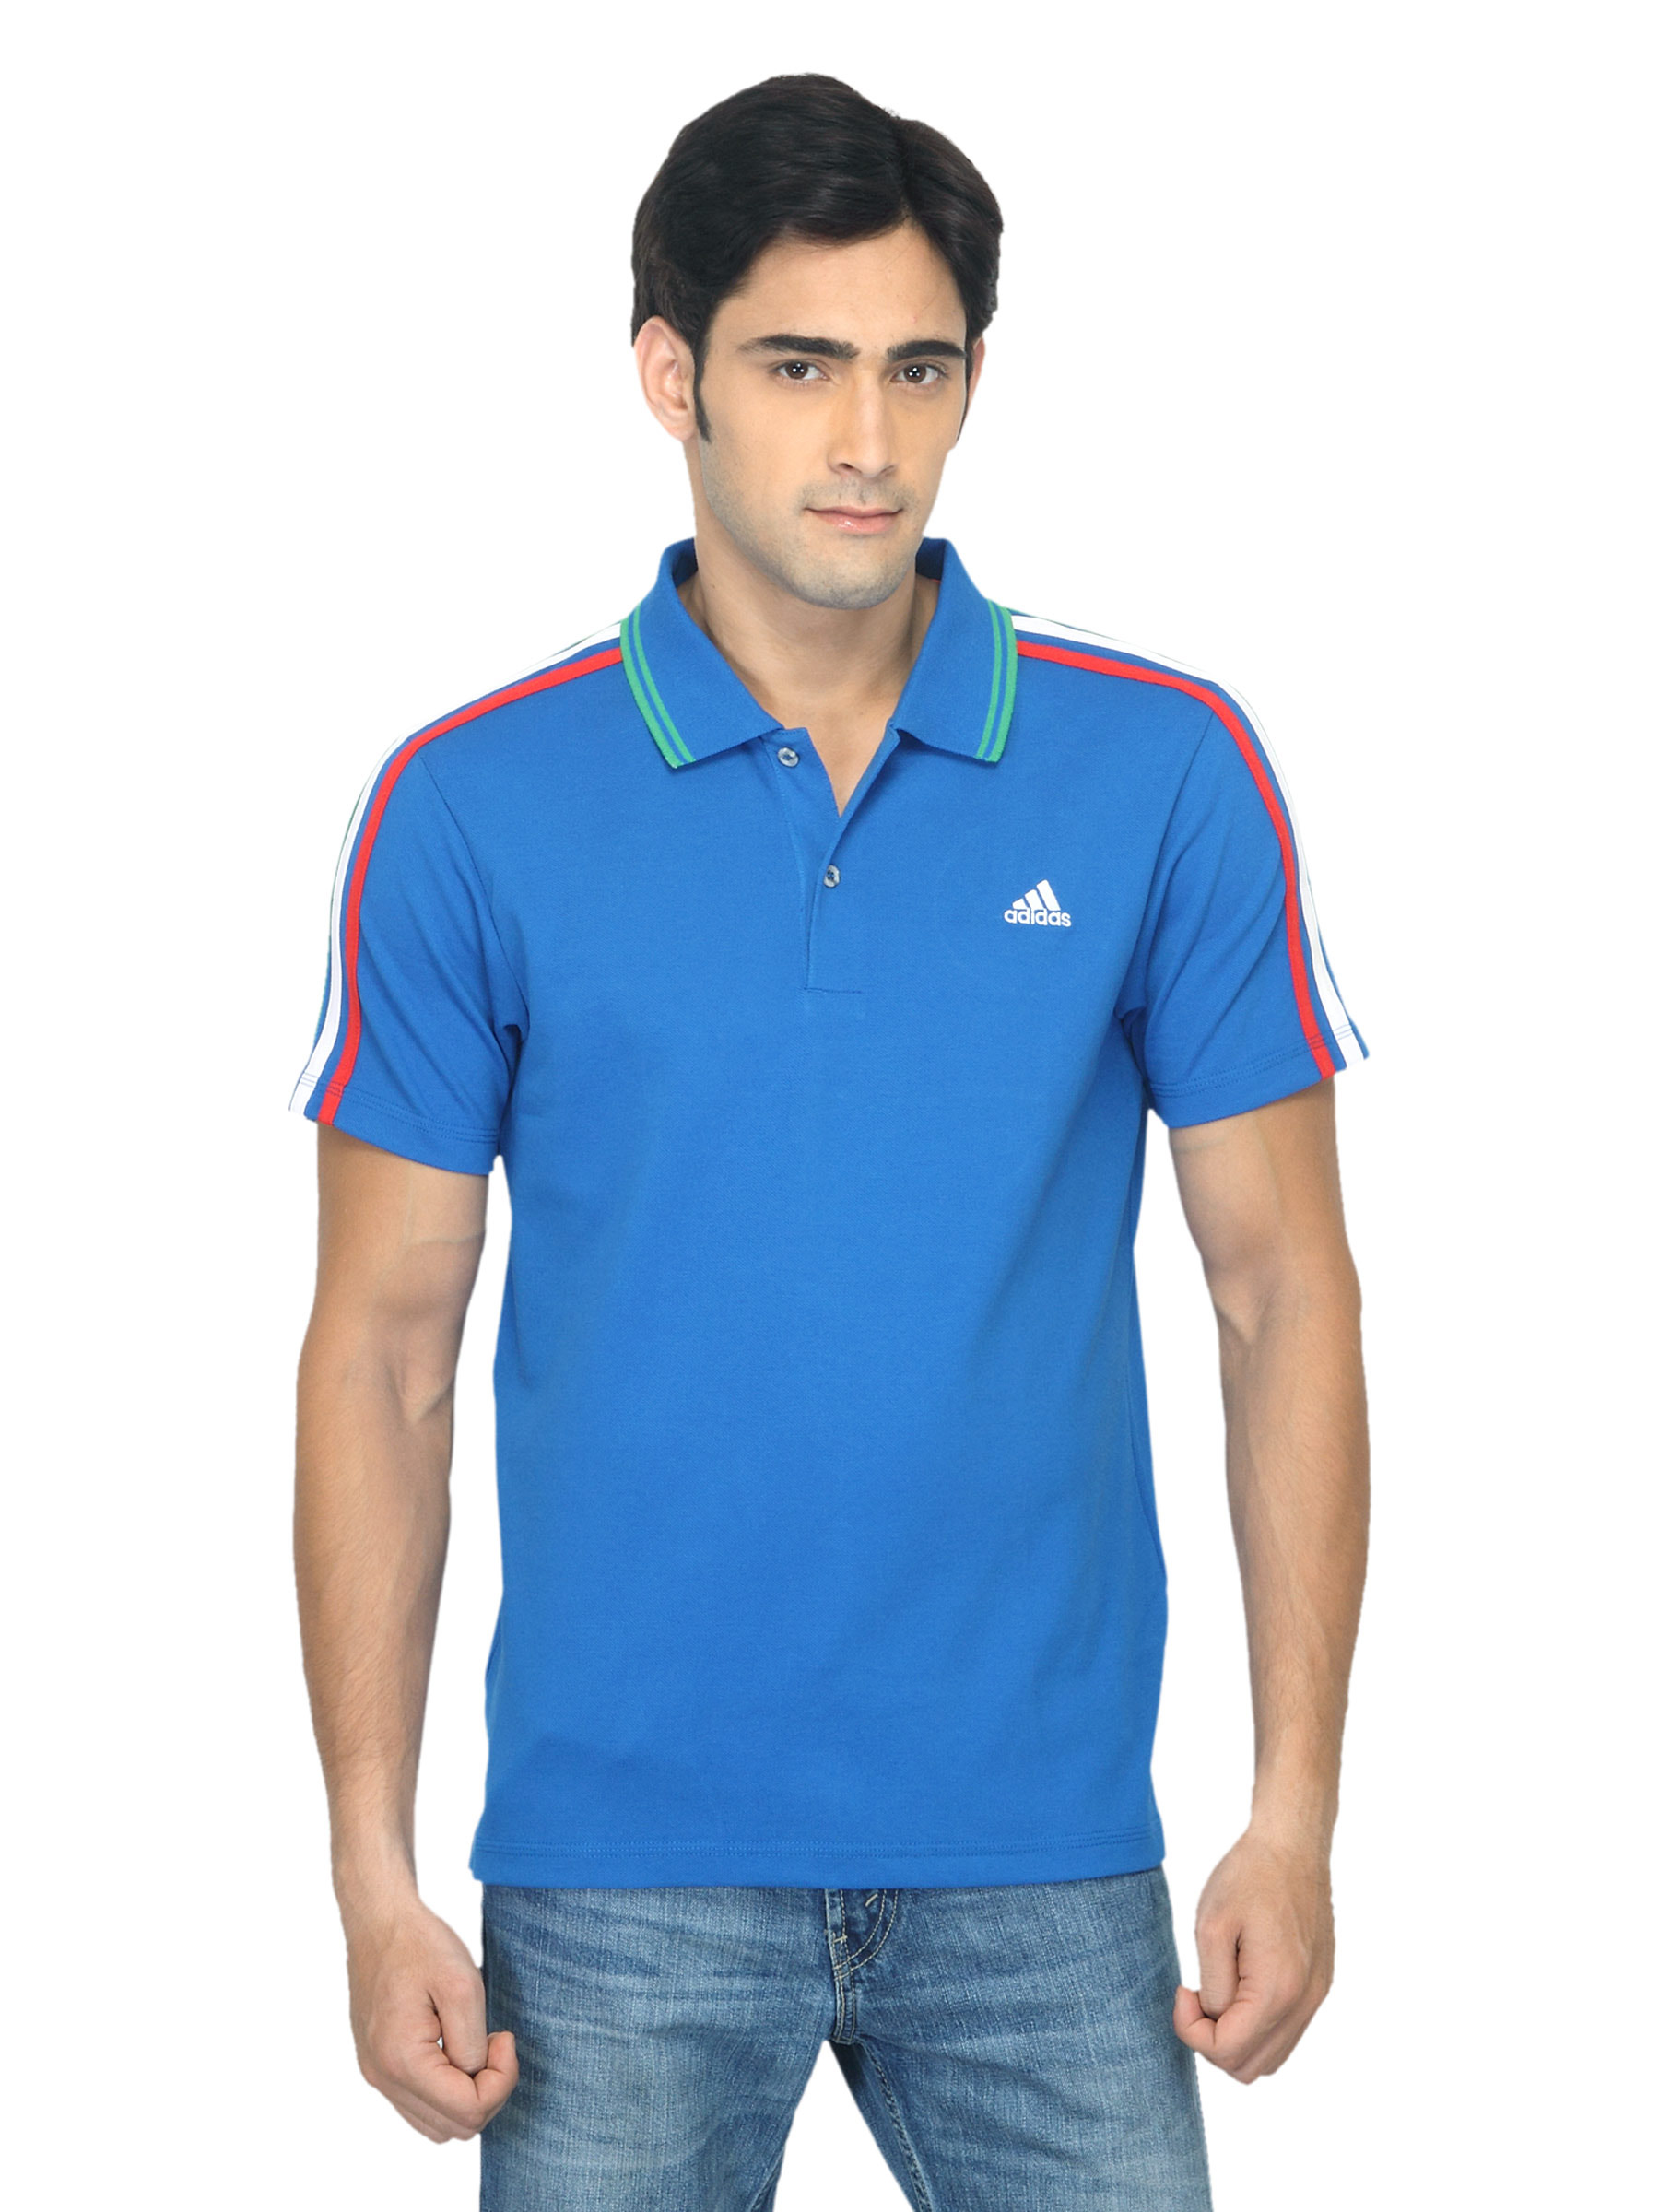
ADIDAS Men Aess  Blue Polo T-shirt
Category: Apparel / Topwear / Tshirts
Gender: Men
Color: Blue
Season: Summer 2012
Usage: Casual